Tallulah Bankhead

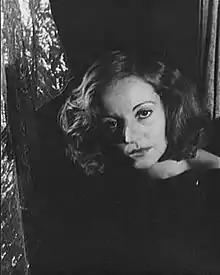
Bankhead in 1934

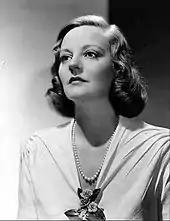
Bankhead in 1940

Bankhead returned to the United States in 1931, but Hollywood success eluded her in her first four films of the 1930s. She rented a home at 1712 Stanley Street in Hollywood (now 1712 North Stanley Avenue) and began hosting parties that were said to "have no boundaries". Bankhead's first film was "Tarnished Lady" (1931), directed by George Cukor, and the pair became fast friends. Bankhead behaved herself on the set and filming went smoothly, but she found film-making to be very boring and did not have the patience for it. After over eight years of living in Great Britain and touring on their theatrical stages, she did not like living in Hollywood; when she met producer Irving Thalberg, she asked him "How do you get laid in this dreadful place?" Thalberg retorted "I'm sure you'll have no problem. Ask anyone." Although Bankhead was not very interested in making films, the opportunity to make $50,000 per film was too good to pass up. Her 1932 movie "Devil and the Deep" is notable for the presence of three major co-stars, with Bankhead receiving top billing over Gary Cooper, Charles Laughton, and Cary Grant; it is the only film with Cooper and Grant in the cast, although they share no scenes together. She later said "Dahling, the main reason I accepted [the part] was to fuck that divine Gary Cooper!" Later in 1932, Bankhead starred opposite Robert Montgomery in "Faithless".